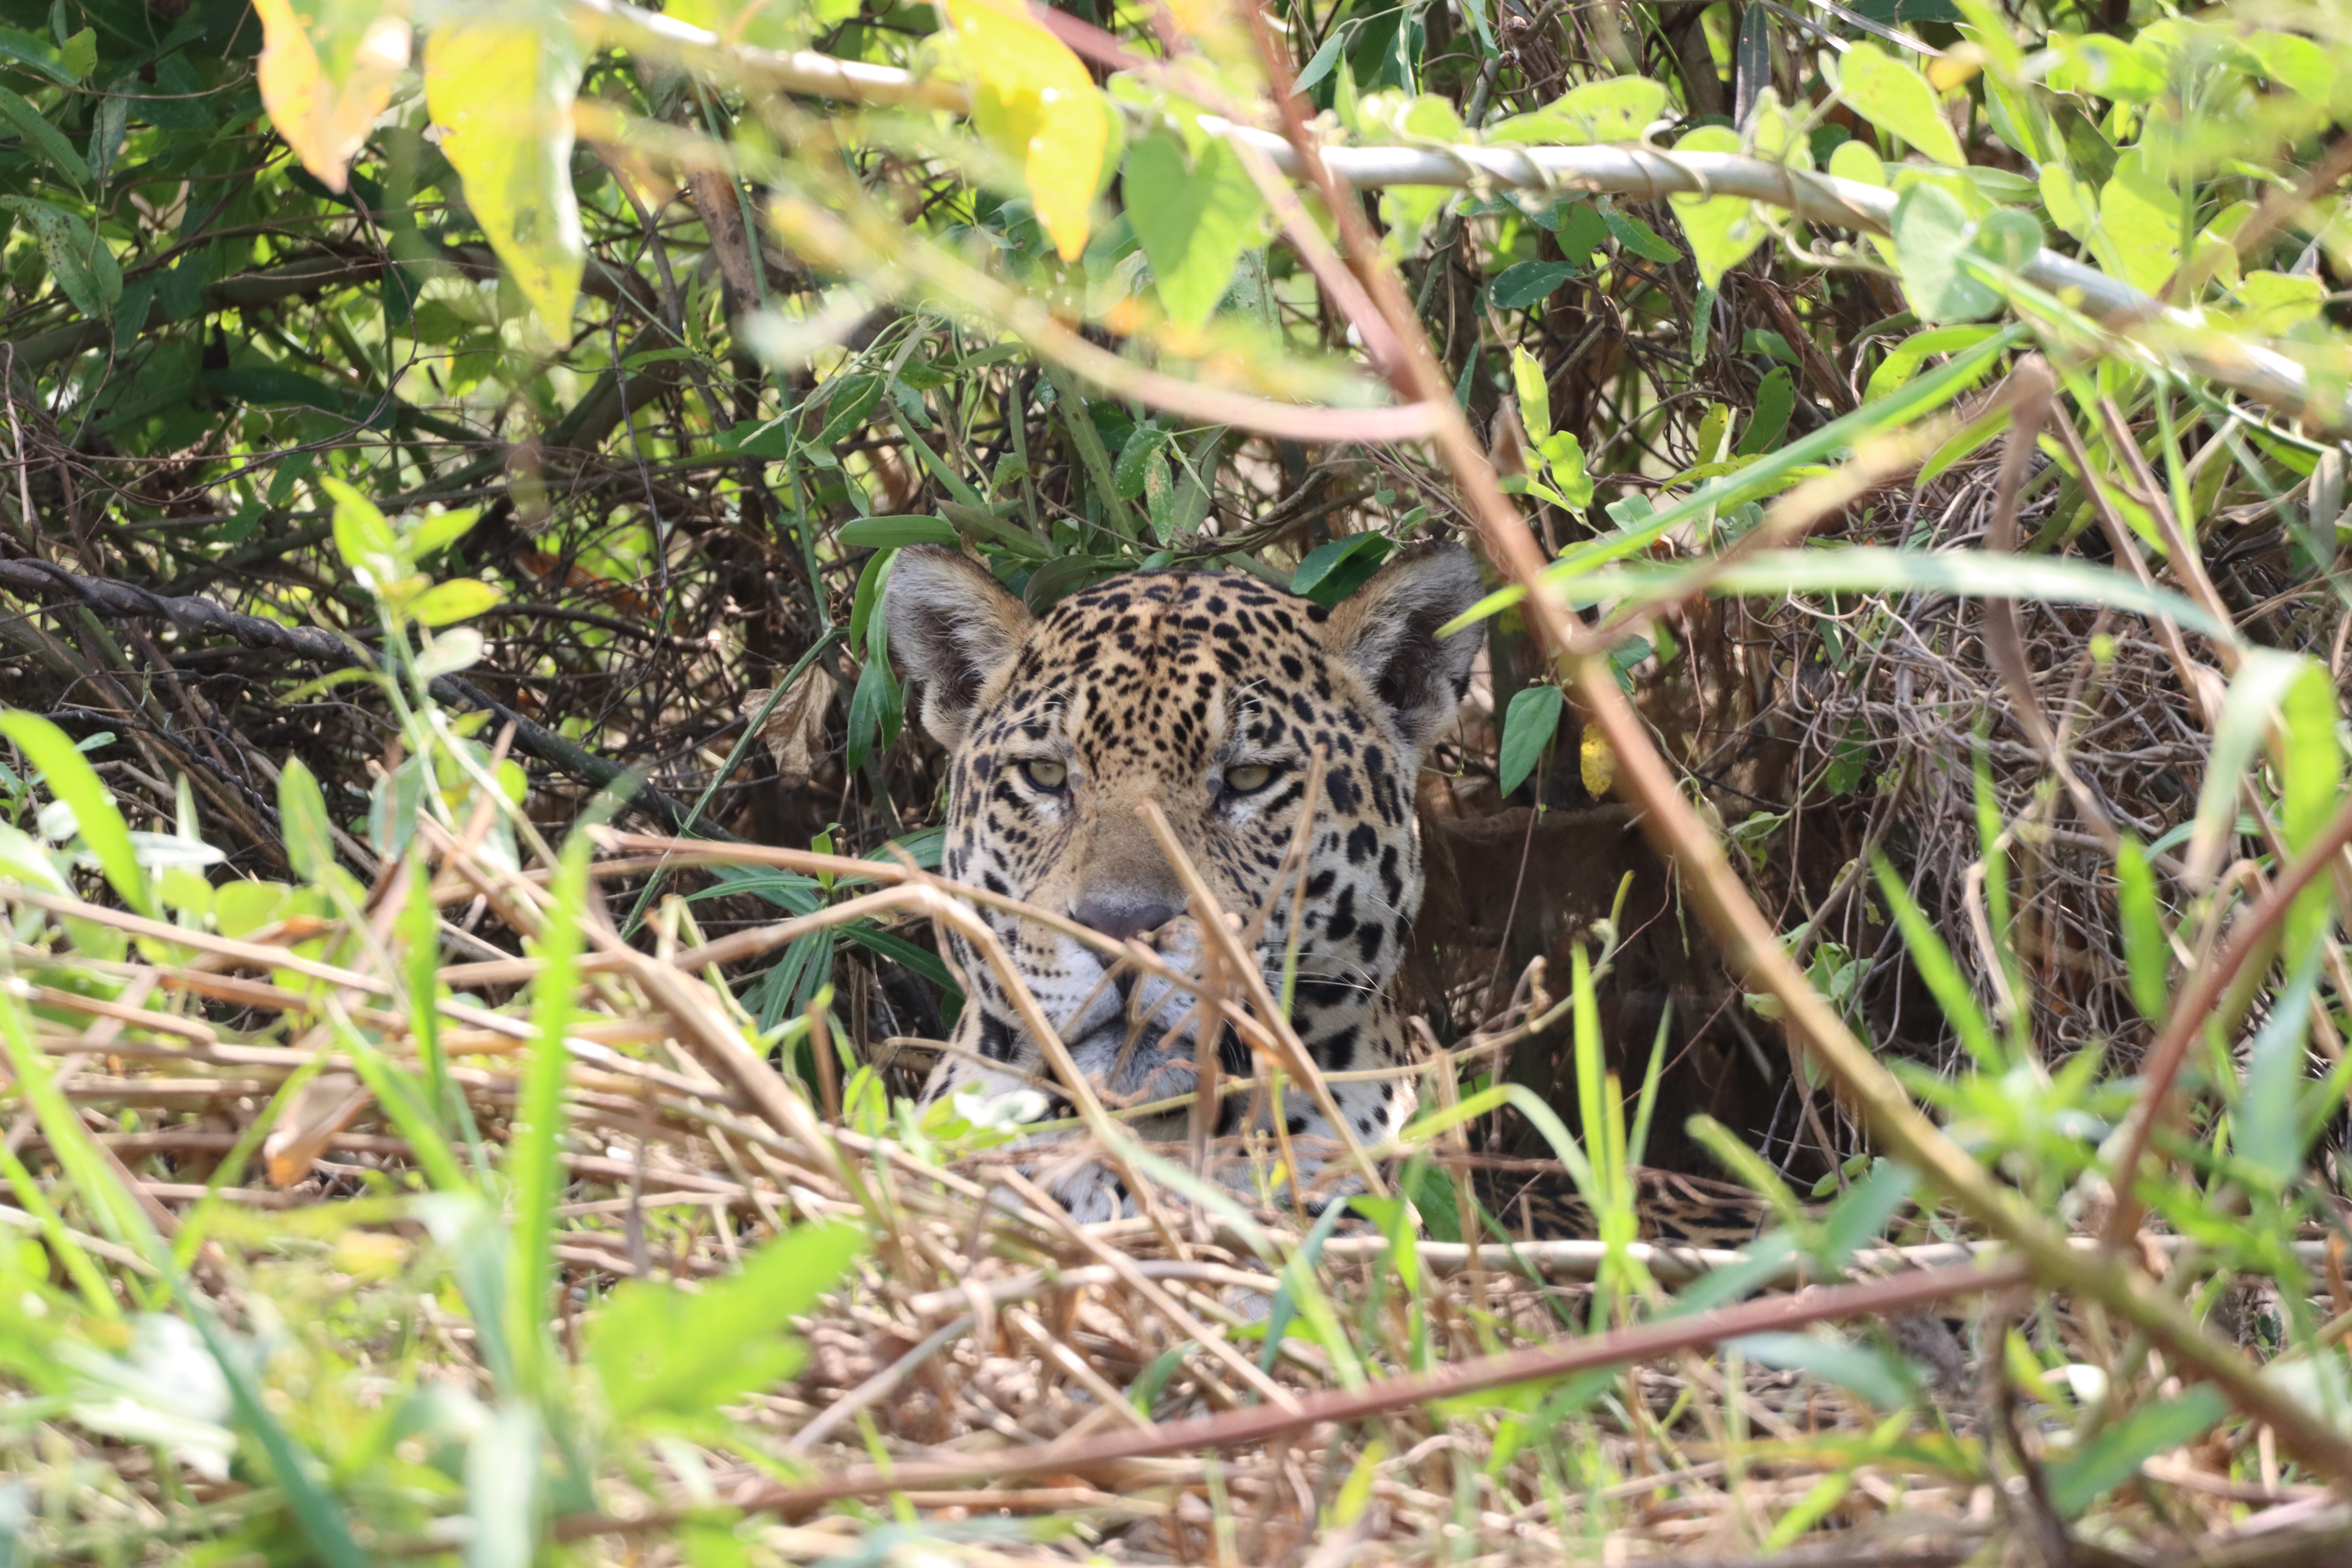
Jaguar: Kamaikua